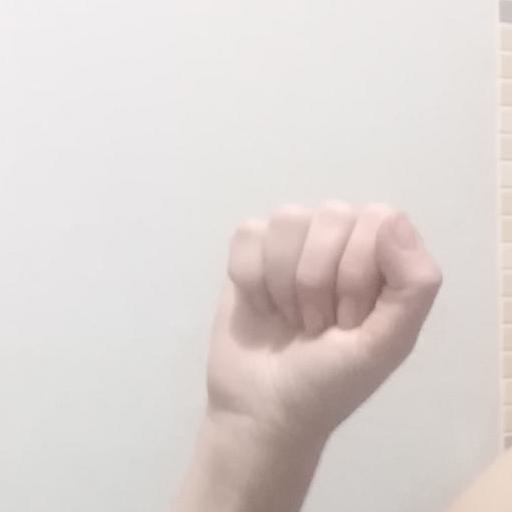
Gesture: fist